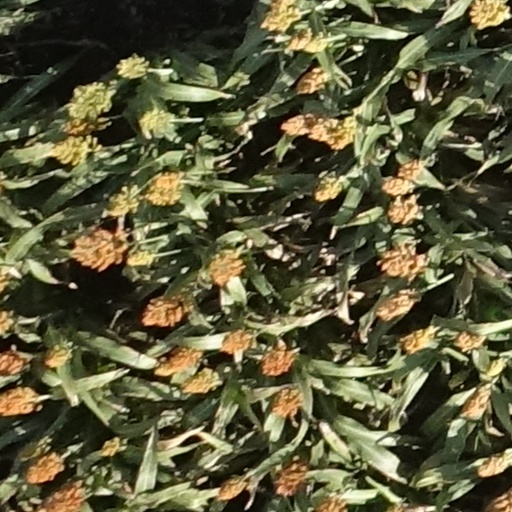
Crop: sorghum